Pope Paul III

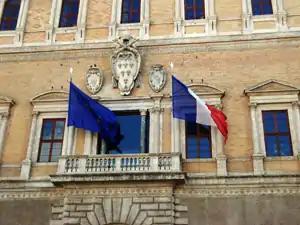
The Farnese coat of arms or "stemma" on the facade of the Farnese Palace in Rome

Although the emperor had subdued the German Protestant armies, he had failed to support the pope's territorial ambitions for his son Pier Luigi, and relations between them cooled. The situation came to a total rupture when Ferrante Gonzaga, the imperial vice-regent, forcibly expelled Pier Luigi.